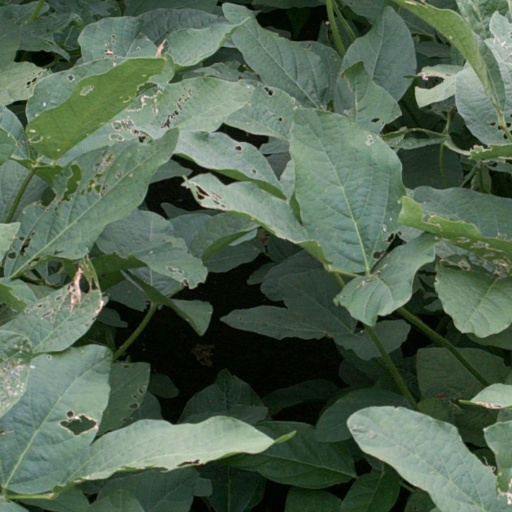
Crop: soybean